Mygale F3 car

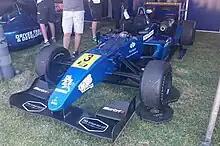
Mygale MII of Trent Shirvington

French race car manufacturer Mygale has designed, developed, and produced Formula 3 race since 2006, built to FIA standards, and conforming to the FIA's rules and regulations.